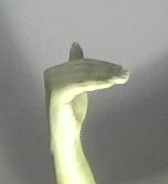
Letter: khaa